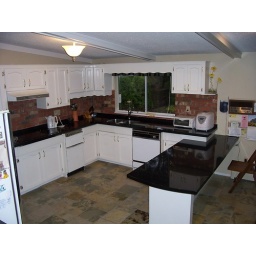
sink moved to in front of window and overhead cabinets removed